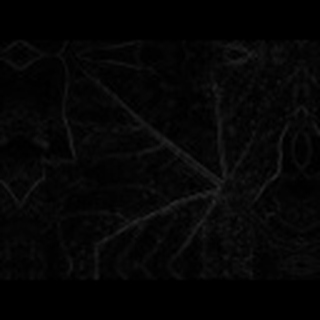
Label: cotton_aphids